Abbot Penny's Wall

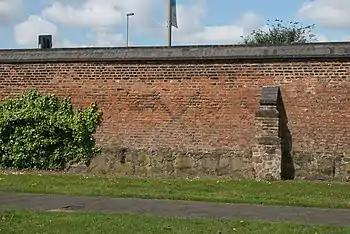

Abbot Penny's Wall is a monastic boundary wall which once partially enclosed the grounds of Leicester Abbey. It stands in Abbey Park to the west of the City of Leicester, England. The wall was built around 1500 by John Penny, Abbot of Leicester from 1496 to 1509. It is a rare example of medieval English brickwork. Restored in the 19th, 20th and 21st centuries, the wall is now in the care of Leicester City Council and is a Grade I listed structure and a scheduled monument.